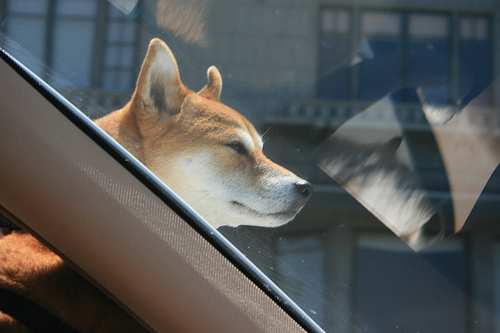
Breed: shiba inu